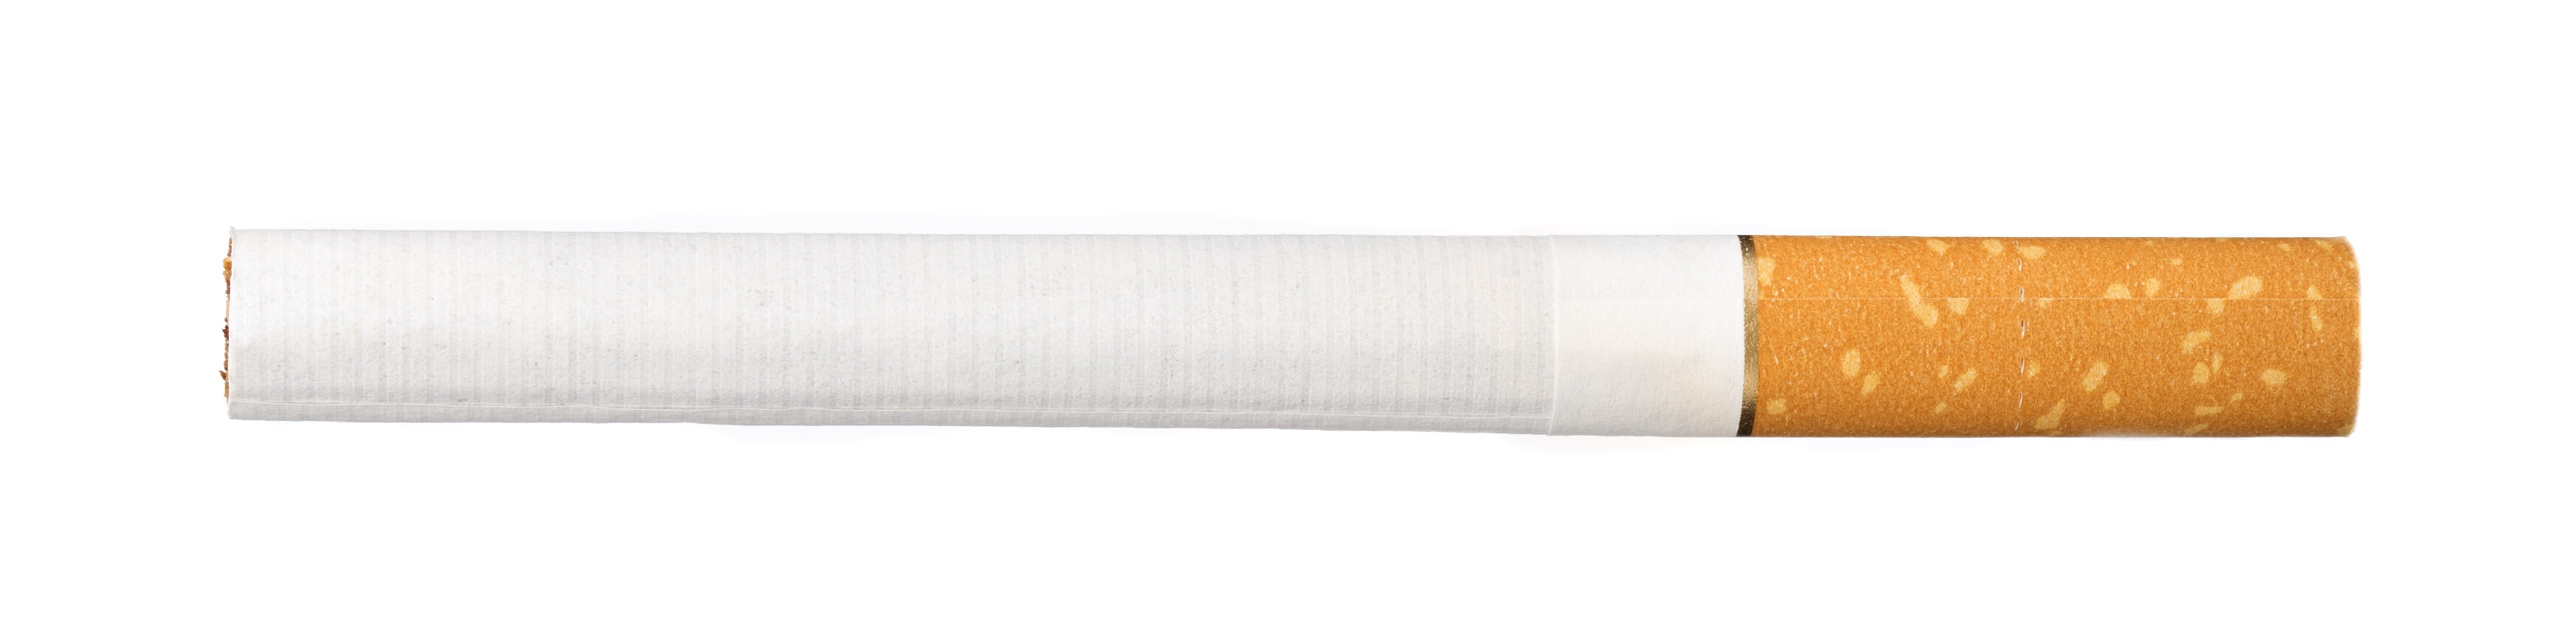
smoking, death, lifestyle, lighting, health, cigarette, material, product, toxic, bad, addiction, adult, tobacco, unhealthy, nicotine, quit, plastic wrap, narcotic